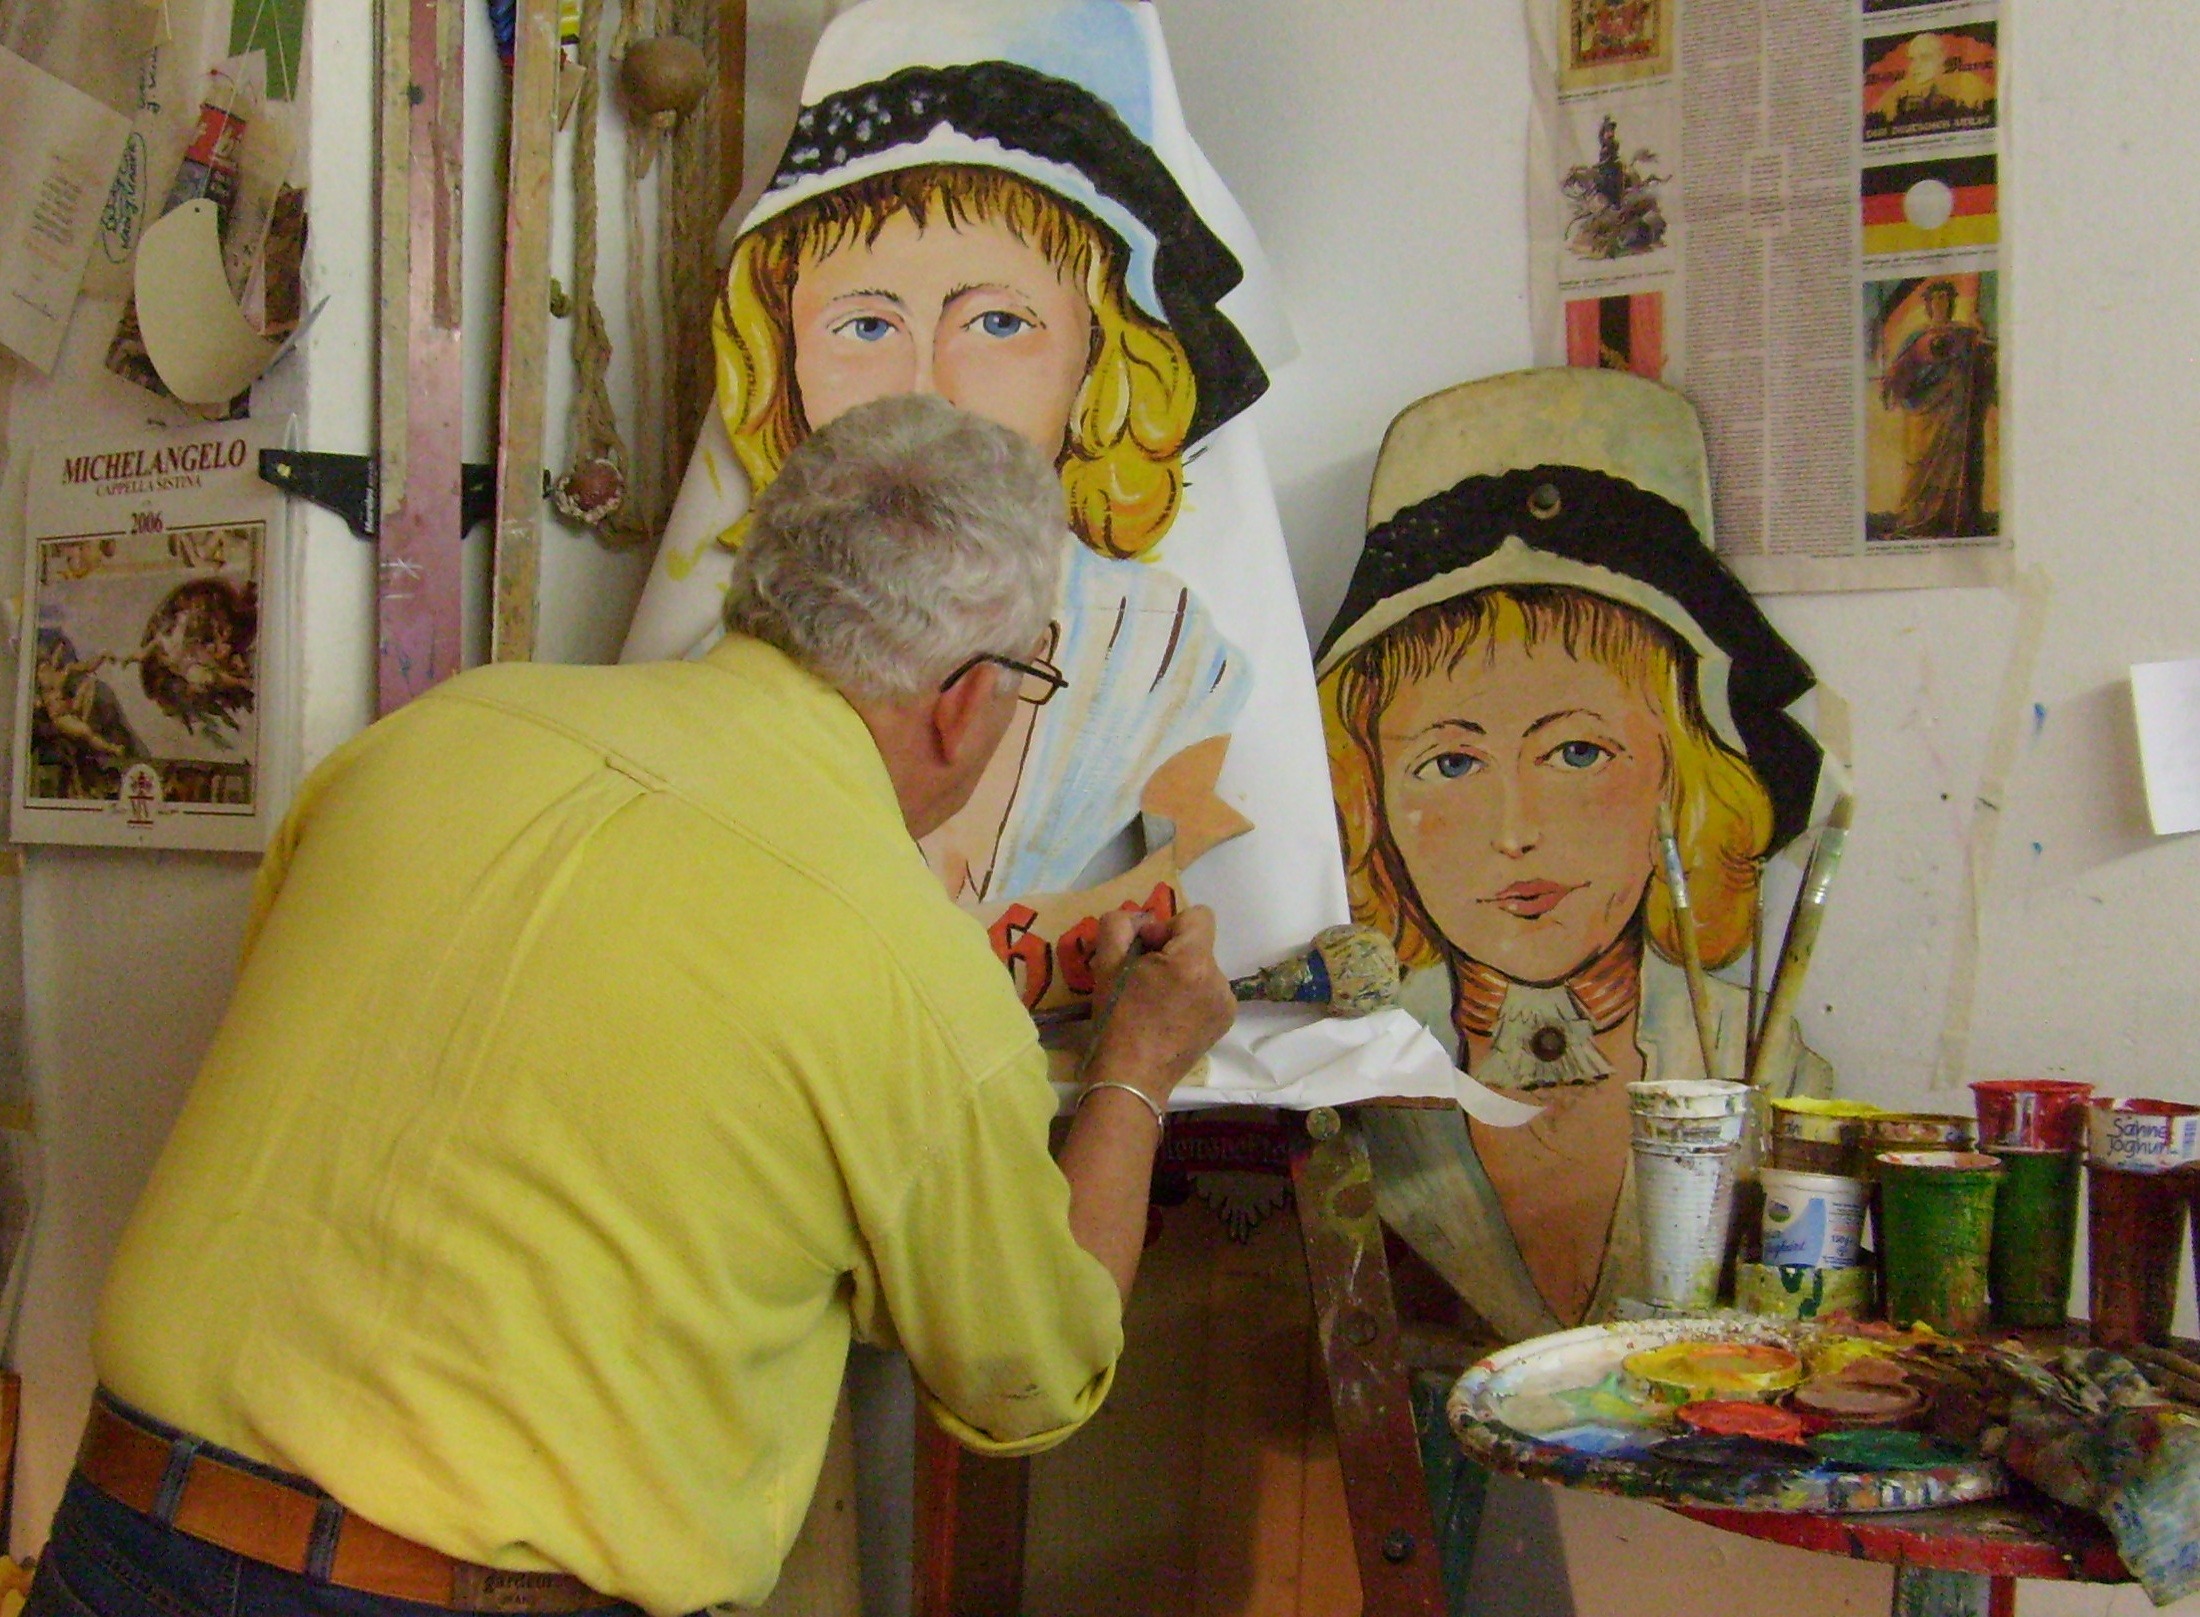
painting, art, replica, wooden sign, sign painter